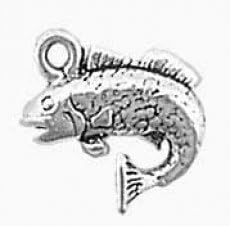
Sterling Silver 3D Small Bass Fish Charm Item #307
Category: Arts, Crafts & Sewing
This is a sterling silver 3D small bass fish charm. This charm measures about 1/2" x 1/2" and weighs about 1.9 grams. This charm is very detailed. It comes with a split ring already attached making it more secure for a charm bracelet or necklace.
Features: Sterling Silver 3D Small Bass Fish Charm | Approximately 1/2" x 1/2" | Approximately 1.9 grams | Includes split ring already attached